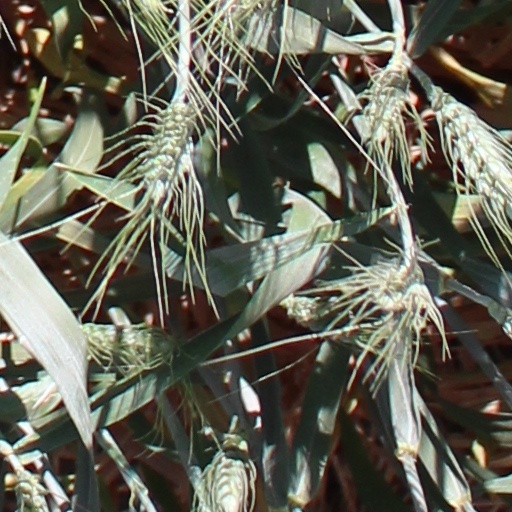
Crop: wheat